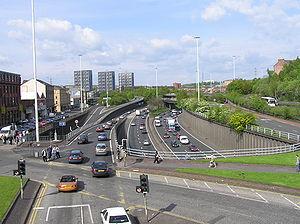
Glasgow est la métropole d’Écosse et la troisième ville du Royaume-Uni. Elle a aussi le statut de council area et de région de lieutenance, après avoir eu celui de district au sein de la région du Strathclyde dont elle est le siège. Elle est située dans l'ouest de la partie centrale des lowlands écossaises. Le gentilé Glaswégien désigne aussi, au singulier, le dialecte local.